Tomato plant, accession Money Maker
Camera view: vertical (180 deg); turntable rotation: 330 degrees
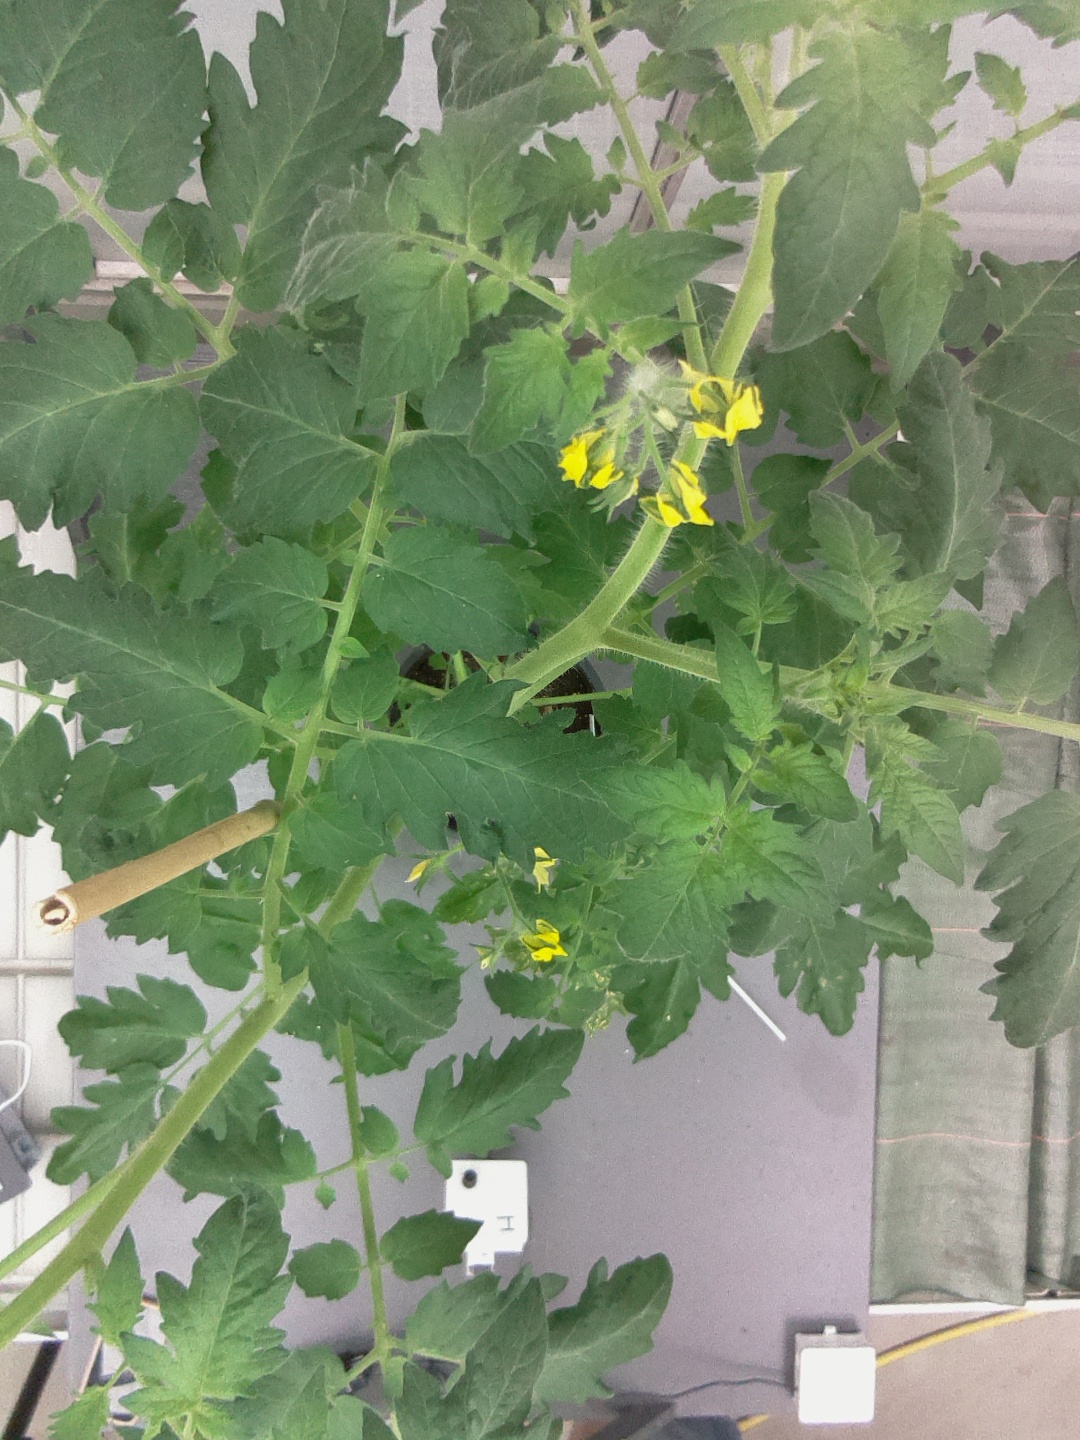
BBCH growth stage 70: Fruits at the main stem or branches visibles